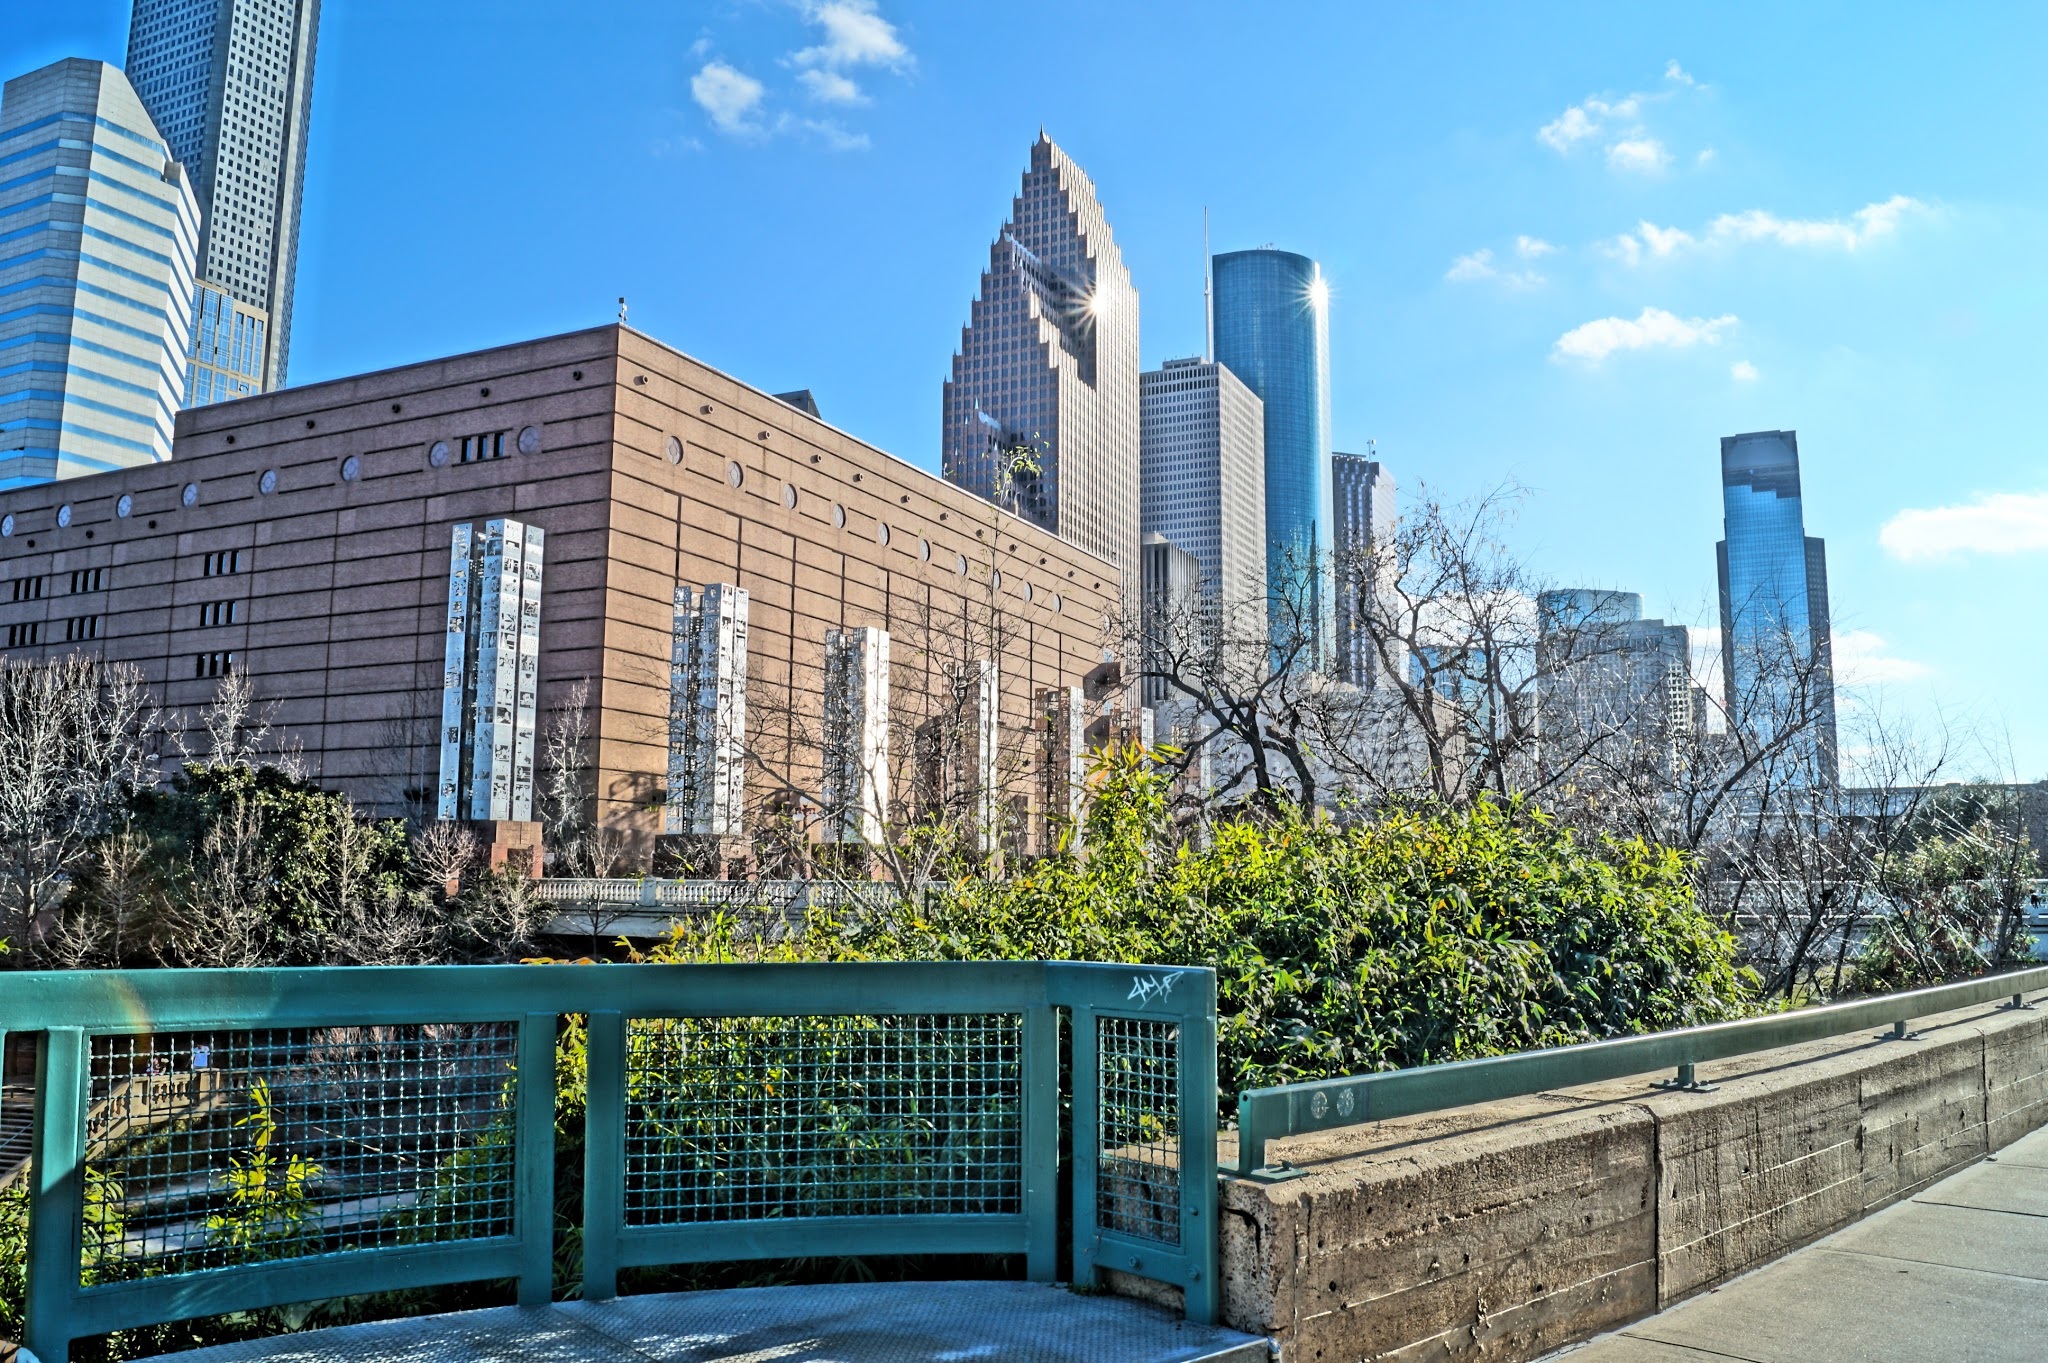
architecture, skyline, city, skyscraper, cityscape, downtown, park, landmark, facade, tower block, metropolis, condominium, houston, neighbourhood, urban area, residential area, human settlement, metropolitan area